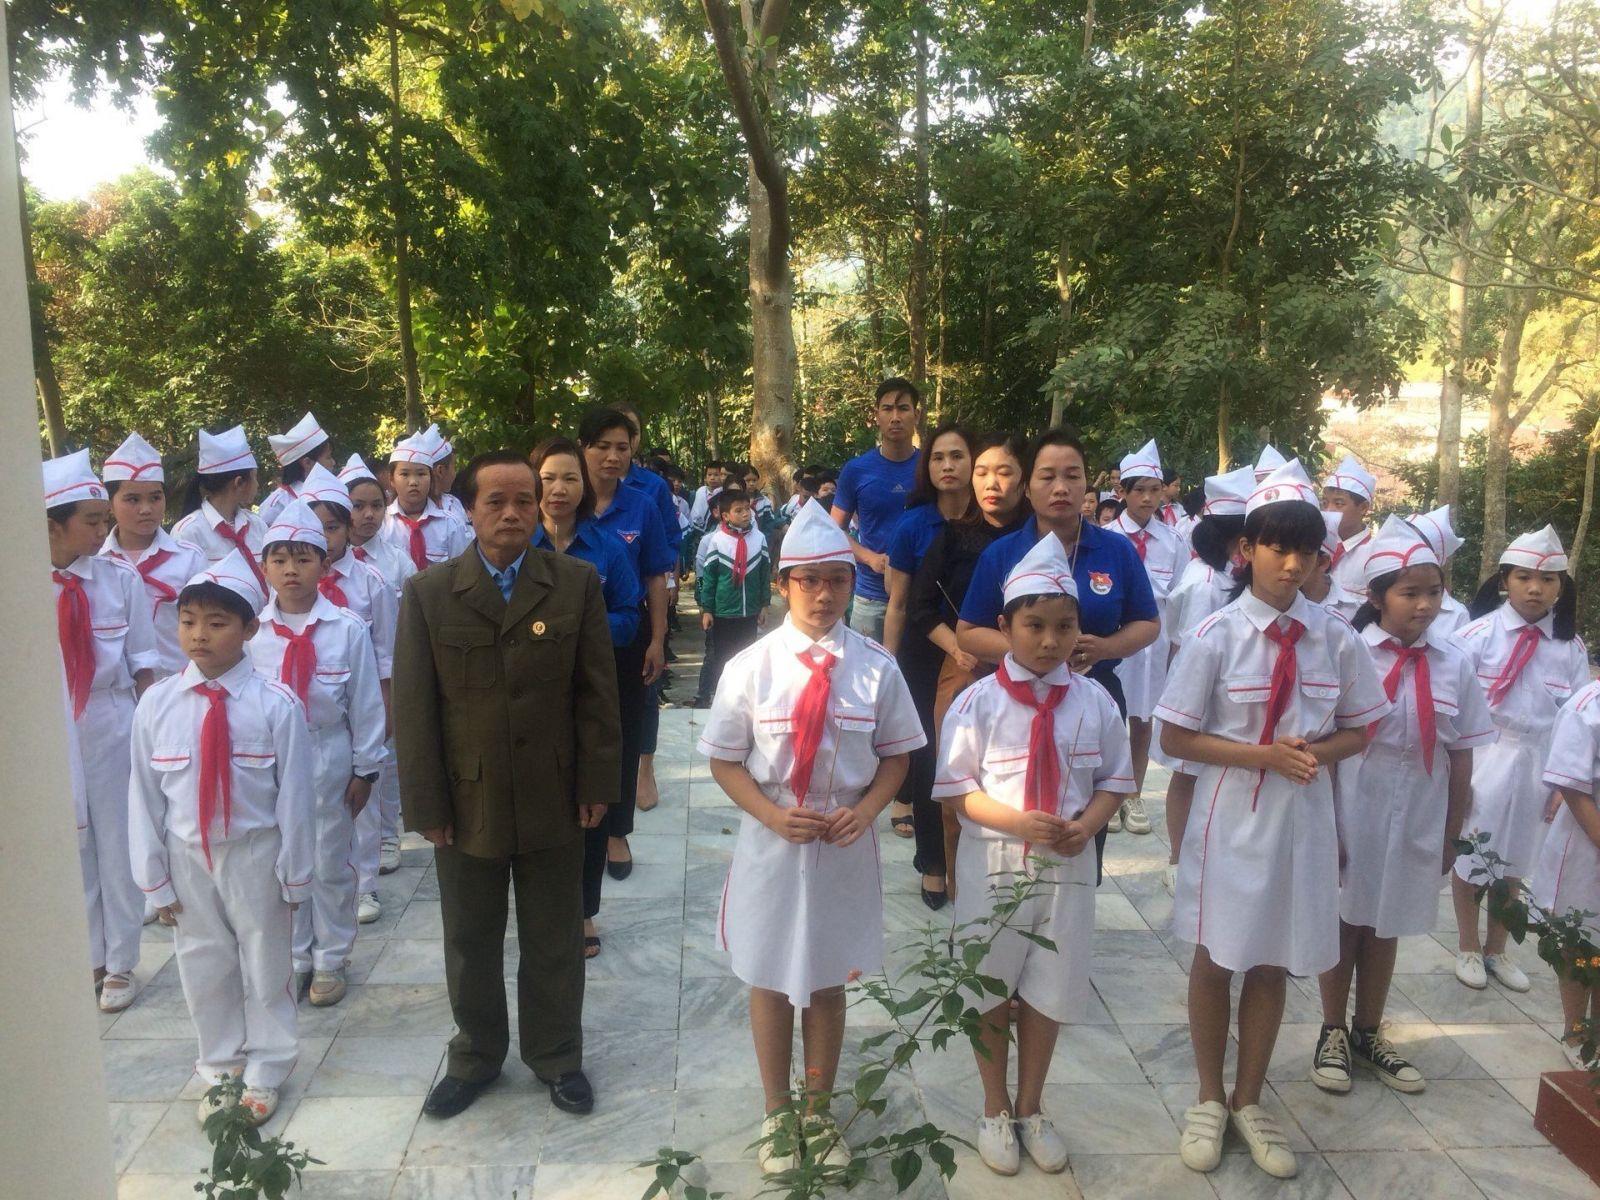
một số người cầm nhang đang định thắp nhang